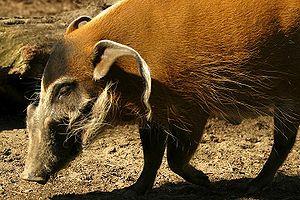
Potamochère roux (Potamochoerus porcus) de la famille des suidae.
Les Suidés ou Porcins sont une famille de mammifères artiodactyles dont les canines sont développées et dont les pattes ont quatre onglons. Sus domesticus désigne habituellement le porc domestique, longtemps considéré comme une sous-espèce du sanglier Sus scrofa, Sus scrofa domesticus.
Les Suoïdes forment le clade de mammifères artiodactyles regroupant les suines ainsi que toutes espèces plus proches d'eux que des autres artiodactyles actuels.